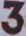
Number: 3